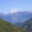
Label: mountain